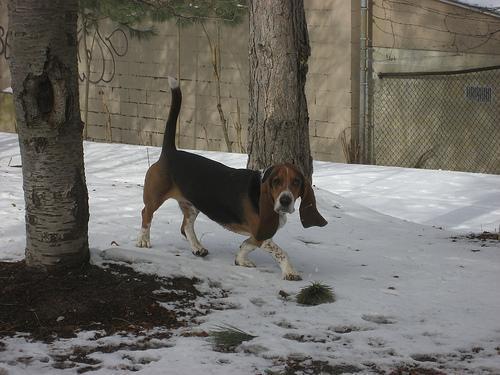
basset